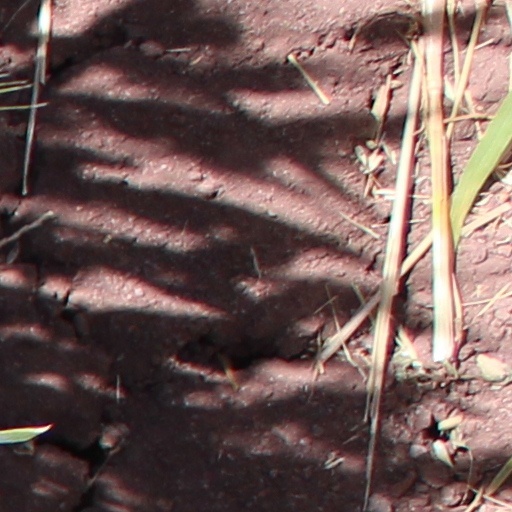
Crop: wheat